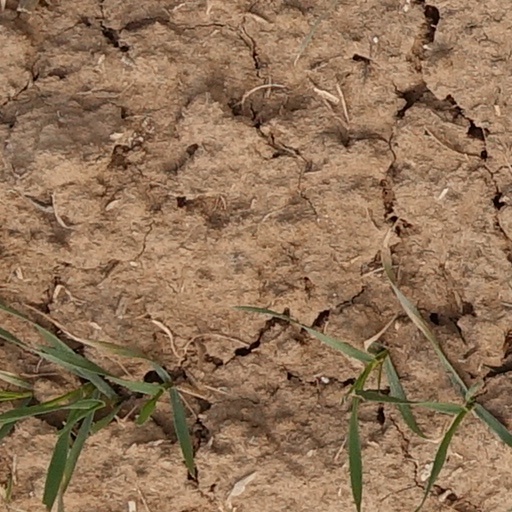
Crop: wheat